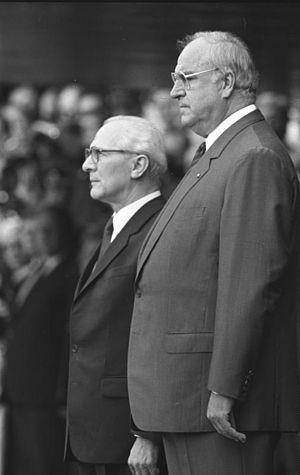
Helmut Josef Michael Kohl [ˈhɛlmuːt ˈjoːzɛf ˈmɪçaːʔeːl ˈkoːl], né le 3 avril 1930 à Ludwigshafen et mort le 16 juin 2017 dans la même ville, est un homme d'État ouest-allemand puis allemand, membre de l'Union chrétienne-démocrate d'Allemagne.